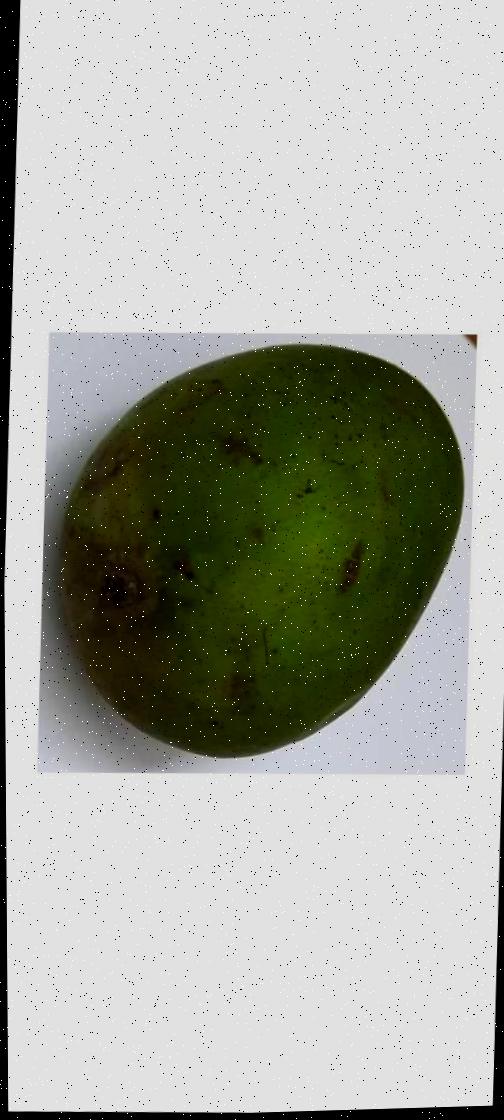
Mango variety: Harivanga